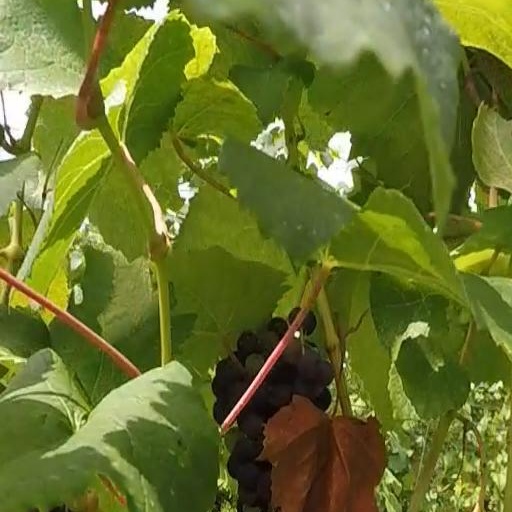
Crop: grape